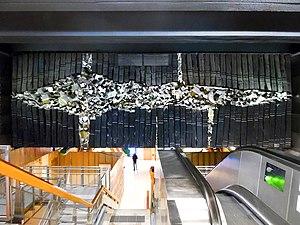
Station de métro Rihour à Lille, fresque de Michel Degand de 100 m2, acier inox et traverses de chemin de fer.
Michel Degand, né en 1934 à Loos-lez-Lille, est un artiste français, cartonnier, artiste peintre, plasticien et sculpteur.